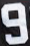
Number: 9